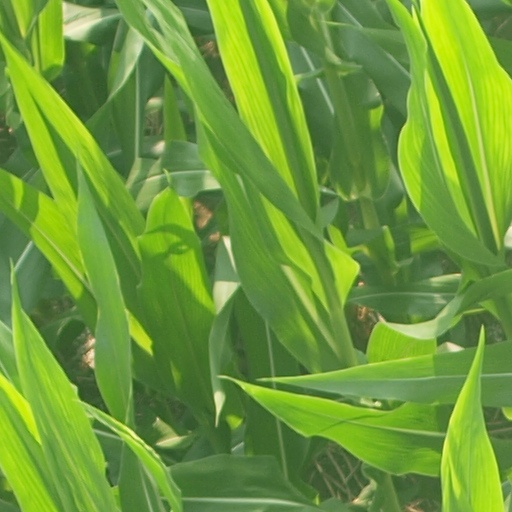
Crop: maize; corn